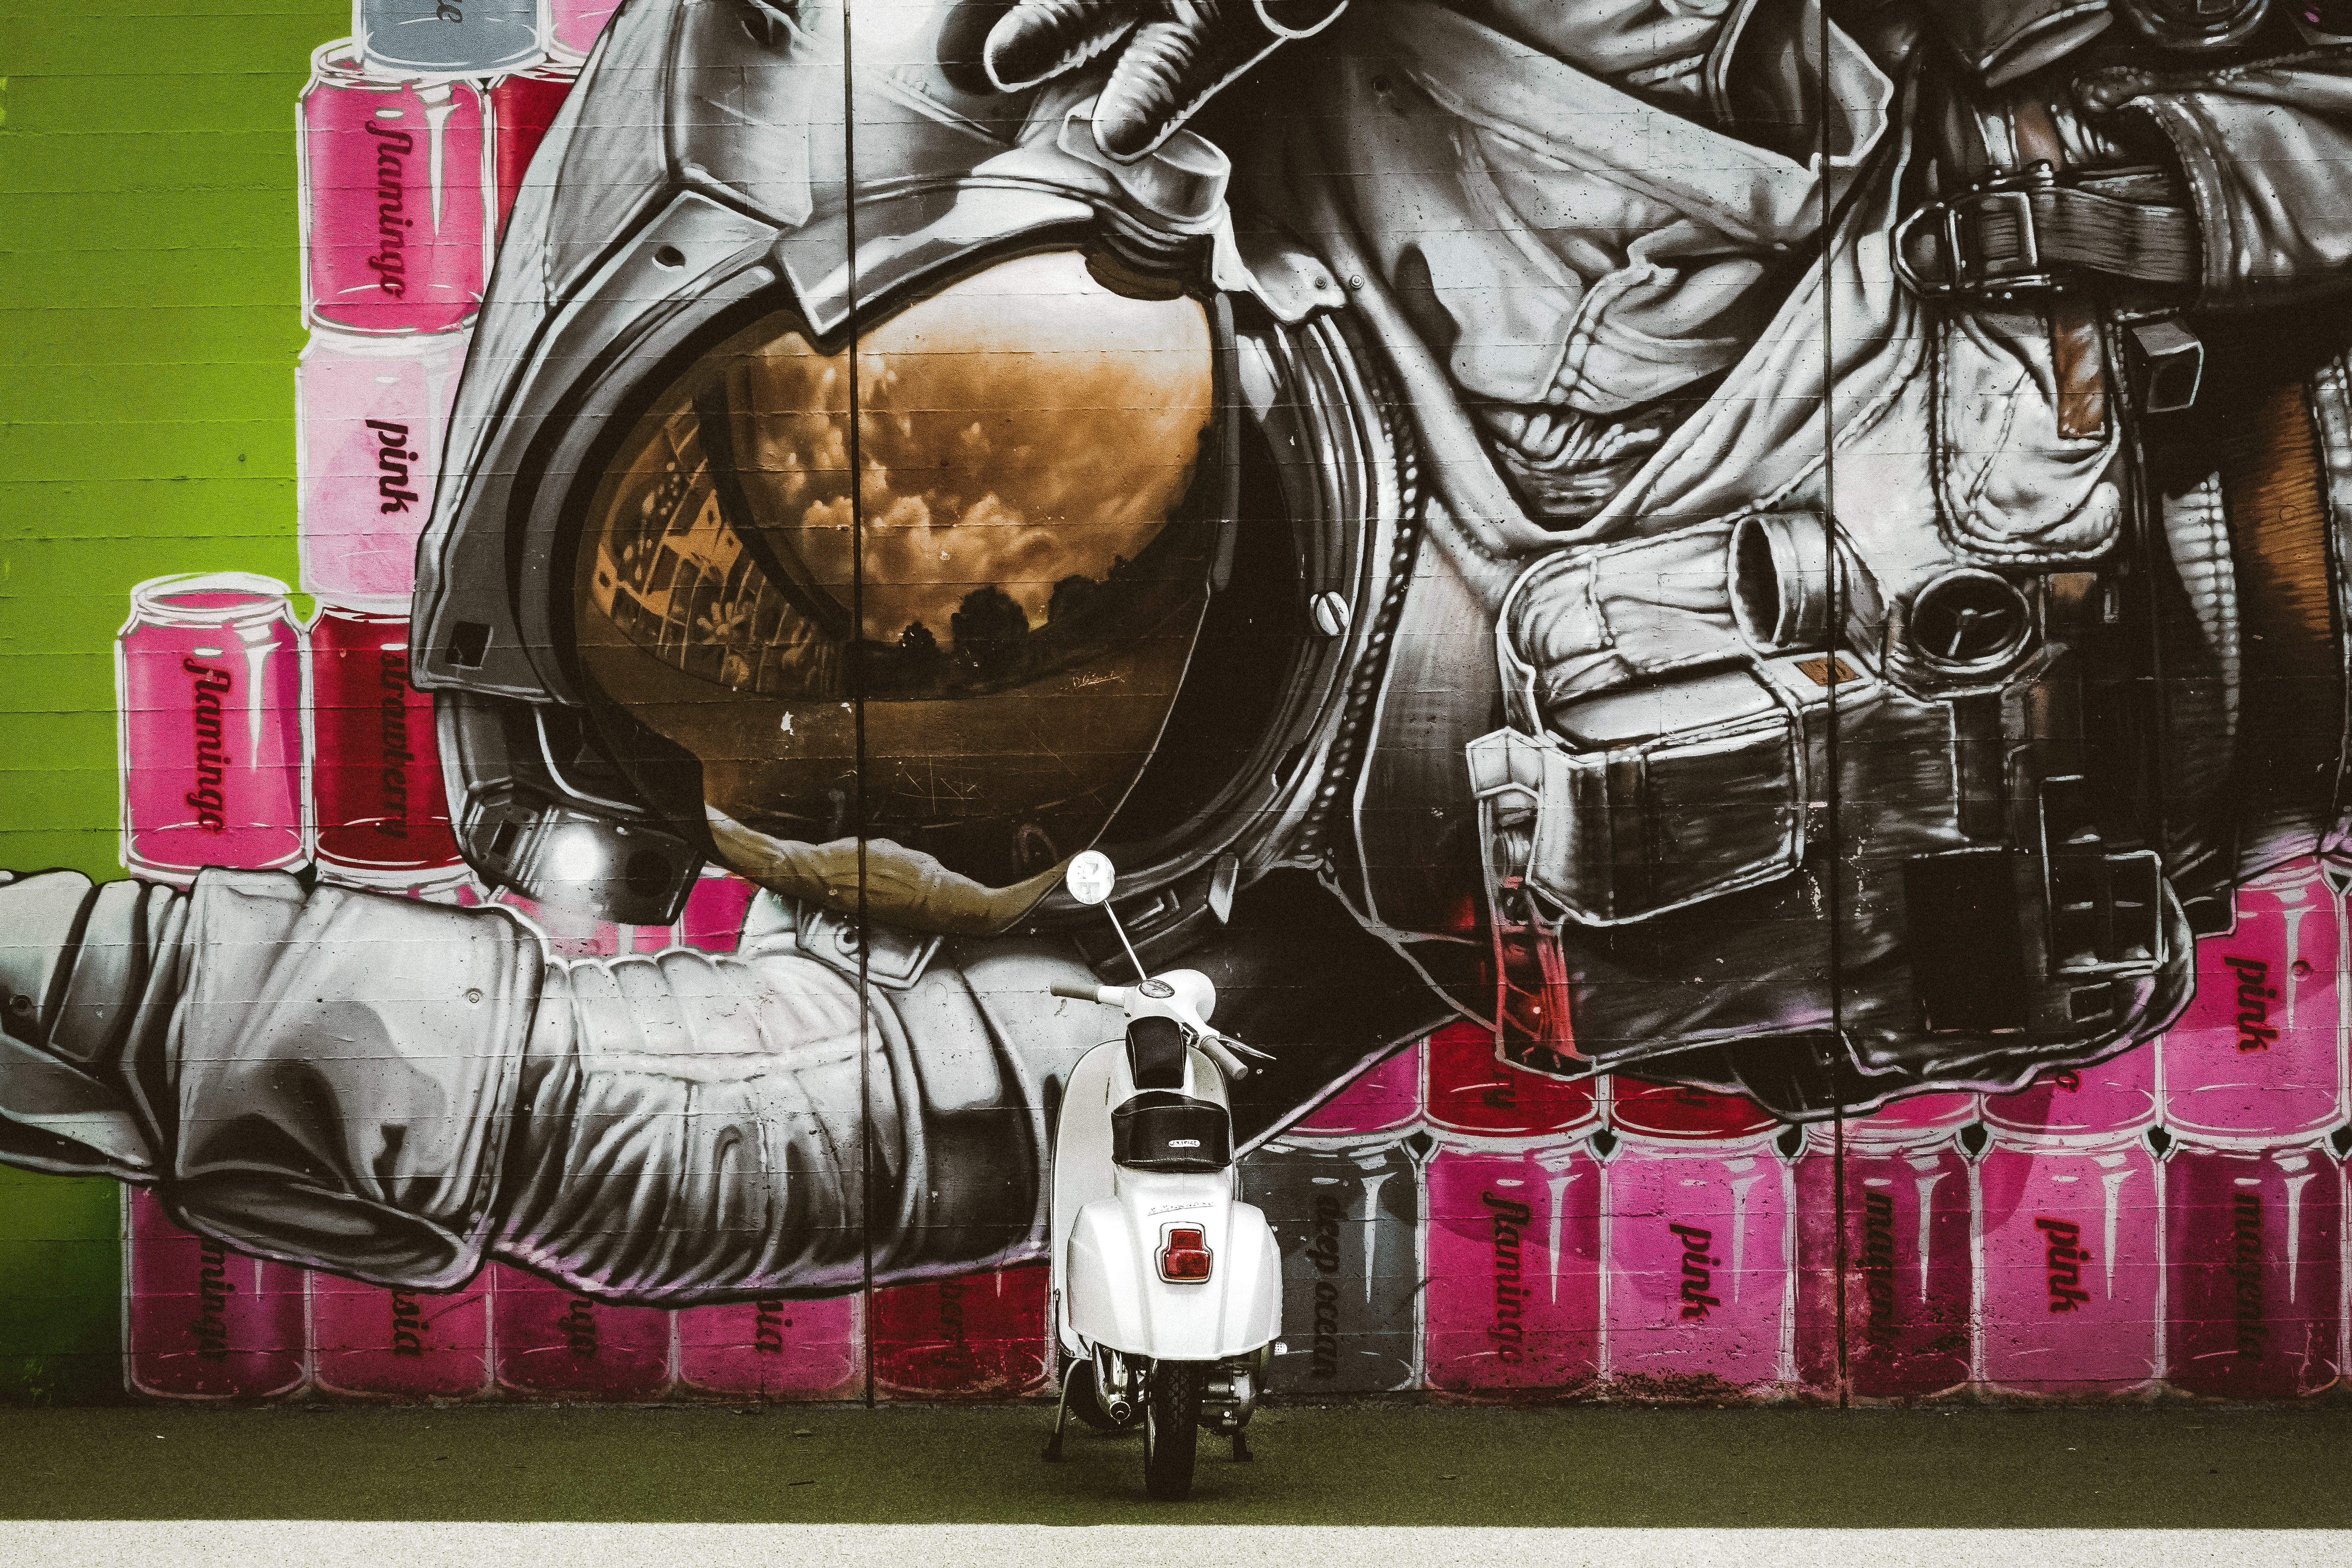
art, illustration, graffiti